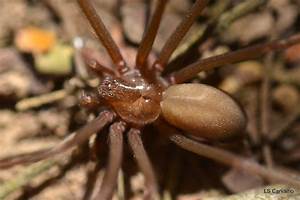
Label: spider